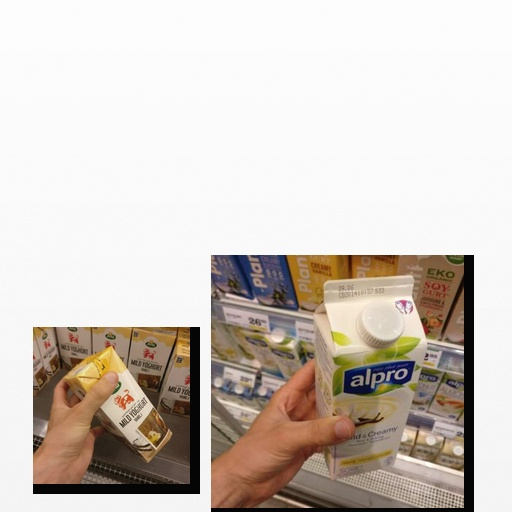
Food items: vanilla_yoghurt, vanilla_soy_yogurt